Sarah Shahi

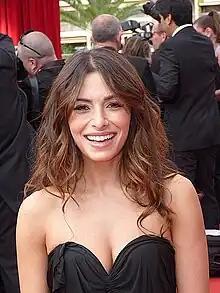
Shahi at the 2012 Monte-Carlo Television Festival

While working as an extra on the set of "Dr. T and the Women" in Texas, Shahi met director Robert Altman, who encouraged her to move to Hollywood, where she received roles in several series, including "Alias", "Dawson's Creek", "Reba" and "Supernatural". In 2005, she appeared in the supporting character role of DJ Carmen de la Pica Morales on "The L Word", which she joined in its second season. Shahi's two-year contract was not renewed after the end of the fourth season, and her character was written out. Also that same year, Shahi appeared in the pilot episode of Supernatural as Constance Welch, AKA The Woman in White, the first ghost that Dean Winchester (Jensen Ackles) and Sam Winchester (Jared Padalecki) encounter.